Spiro Mounds

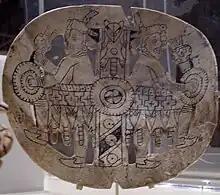
Engraved shell gorget from Spiro Mounds—the striped-center-pole, or "axis mundi", divides the image in half—the cross and circle motifs also have symbolic meaning

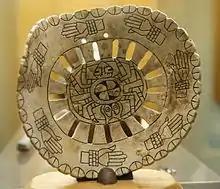
Spiro Mounds shell gorget with a central spider motif and a border of hands with bracelets, Woolaroc Museum

Anthropologists have tried in recent years to interpret the meaning of the ritual artifacts and artistic imagery found at Spiro and other Mississippian sites. While reaching firm conclusions about the meanings of works of art made centuries ago by people of an extinct culture is difficult, they have made some compelling interpretations by comparing Mississippian artistic imagery with the myths, religious rituals, art, and iconography of historic Native American groups.